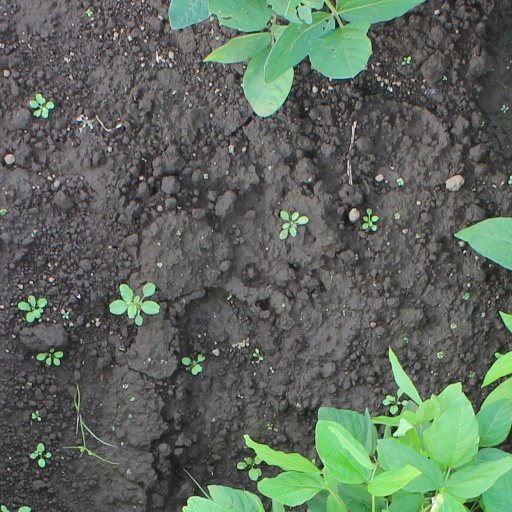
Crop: soybean